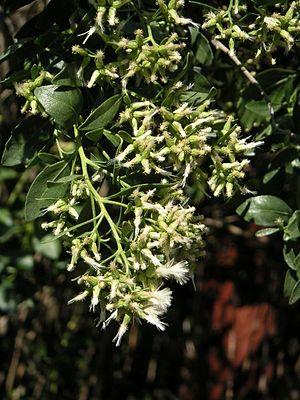
Une première liste des plantes envahissantes en Bretagne a été réalisée en 2007 et réactualisée 2011 par le Conservatoire botanique national de Brest.
Baccharis est un genre de plantes buissonnantes de la famille des Asteraceae.
Baccharis halimifolia, parfois appelée « Séneçon en arbre » ou « Bacchante de Virginie », est un arbuste à feuilles caduques du genre Baccharis et de la famille des Asteraceae. On le trouve du Sud-Est des États-Unis jusqu'au Nord. Il vit typiquement dans les plaines côtières et les secteurs humides.